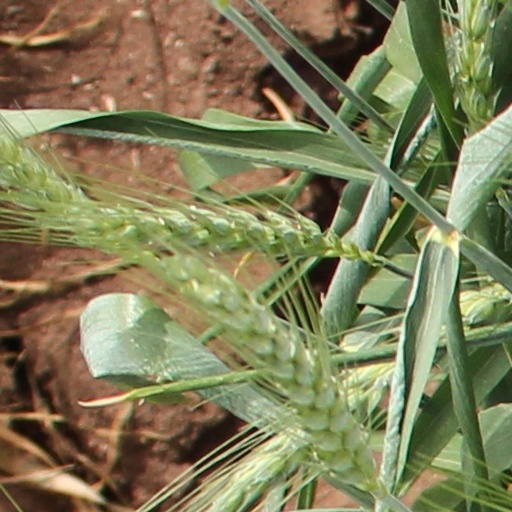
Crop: wheat